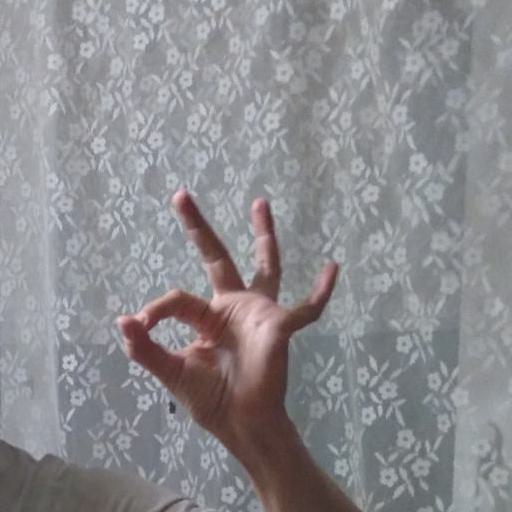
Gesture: ok